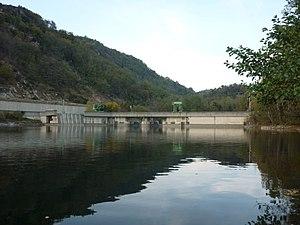
Barrage de Mercus-Garrabet à Garrabet, département de l'Ariège, sur la rivière Ariège, vue amont depuis le lac de Mercus
Mercus-Garrabet est une commune française située dans le département de l'Ariège, en région Occitanie.